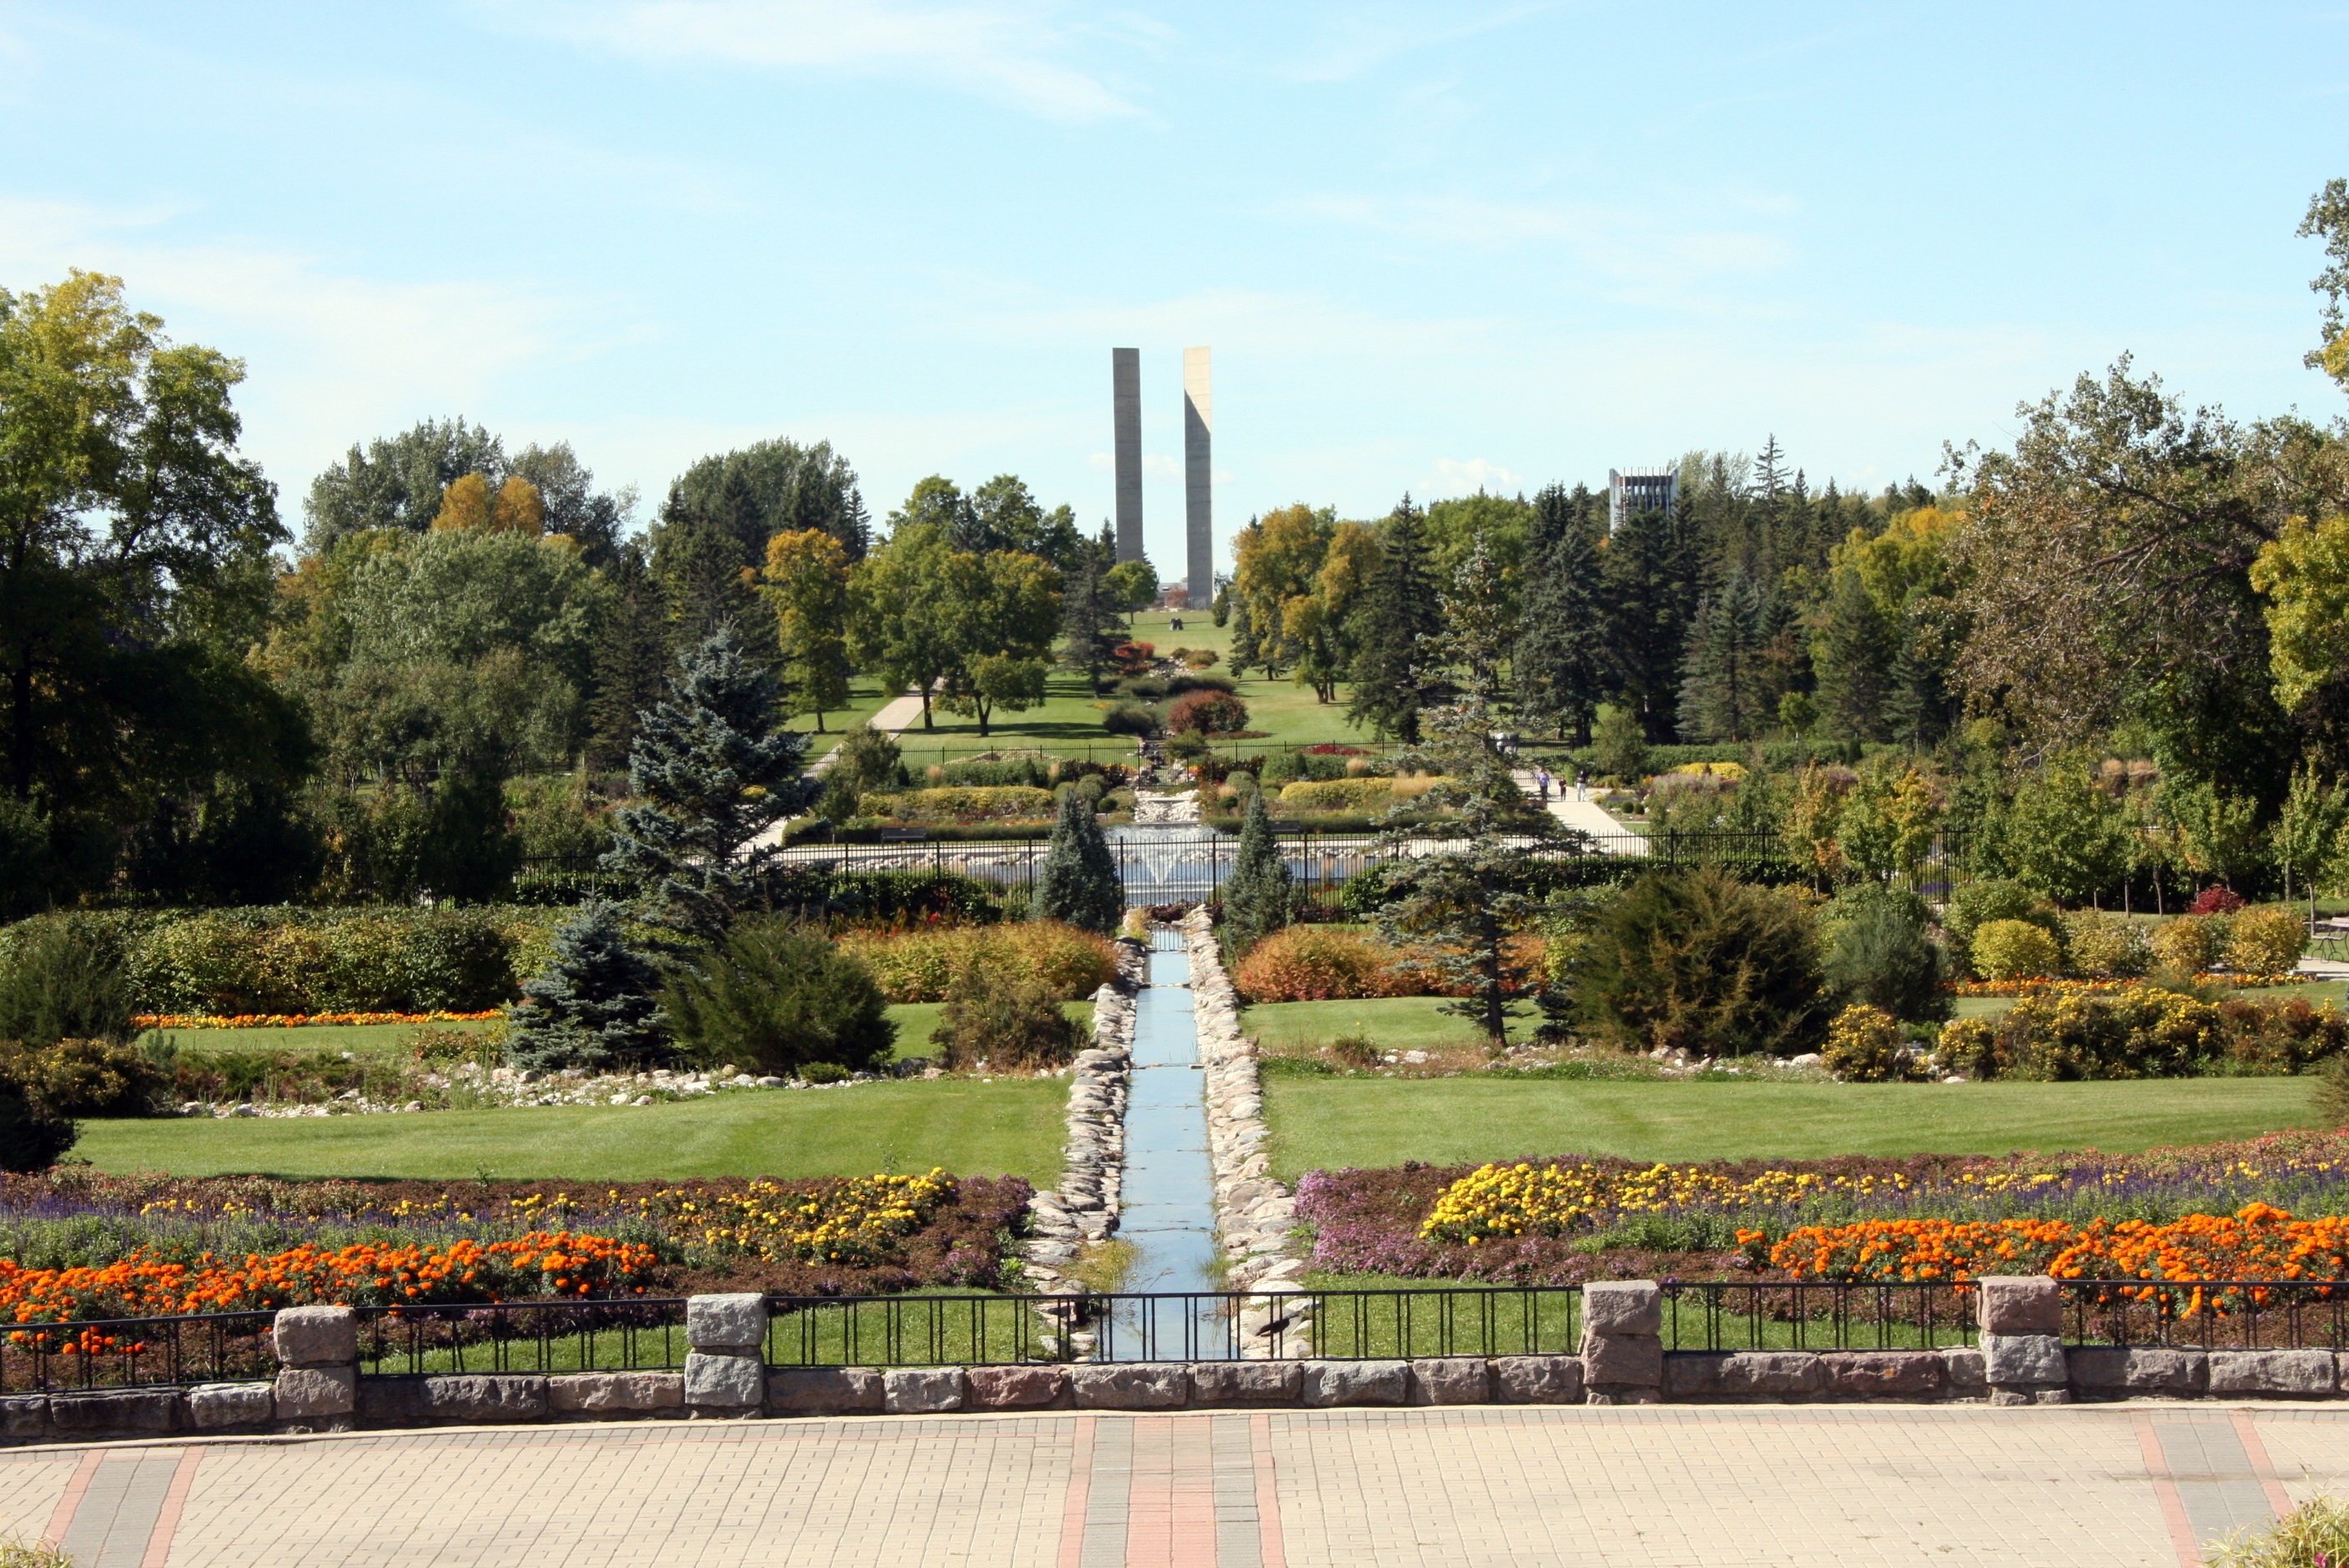
flower, palace, monument, plaza, park, landmark, garden, memorial, fountain, town square, botanical garden, water feature, reflecting pool